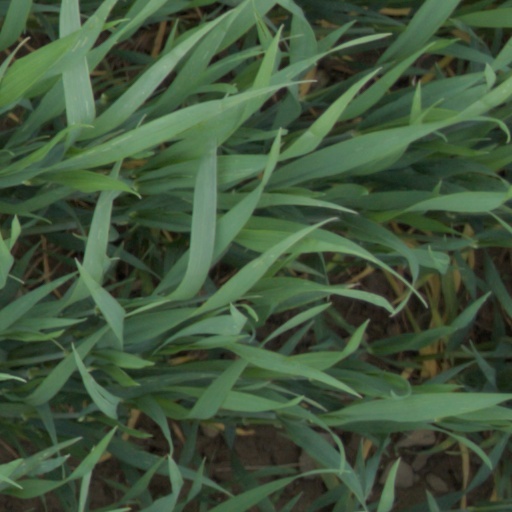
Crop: wheat